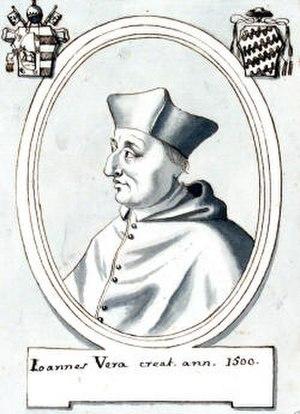
Juan de Vera, dit le cardinal de Salerne est un cardinal espagnol du XVᵉ siècle et du début du XVIᵉ siècle. Il est un parent du pape Alexandre VI.